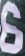
Number: 6